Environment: real
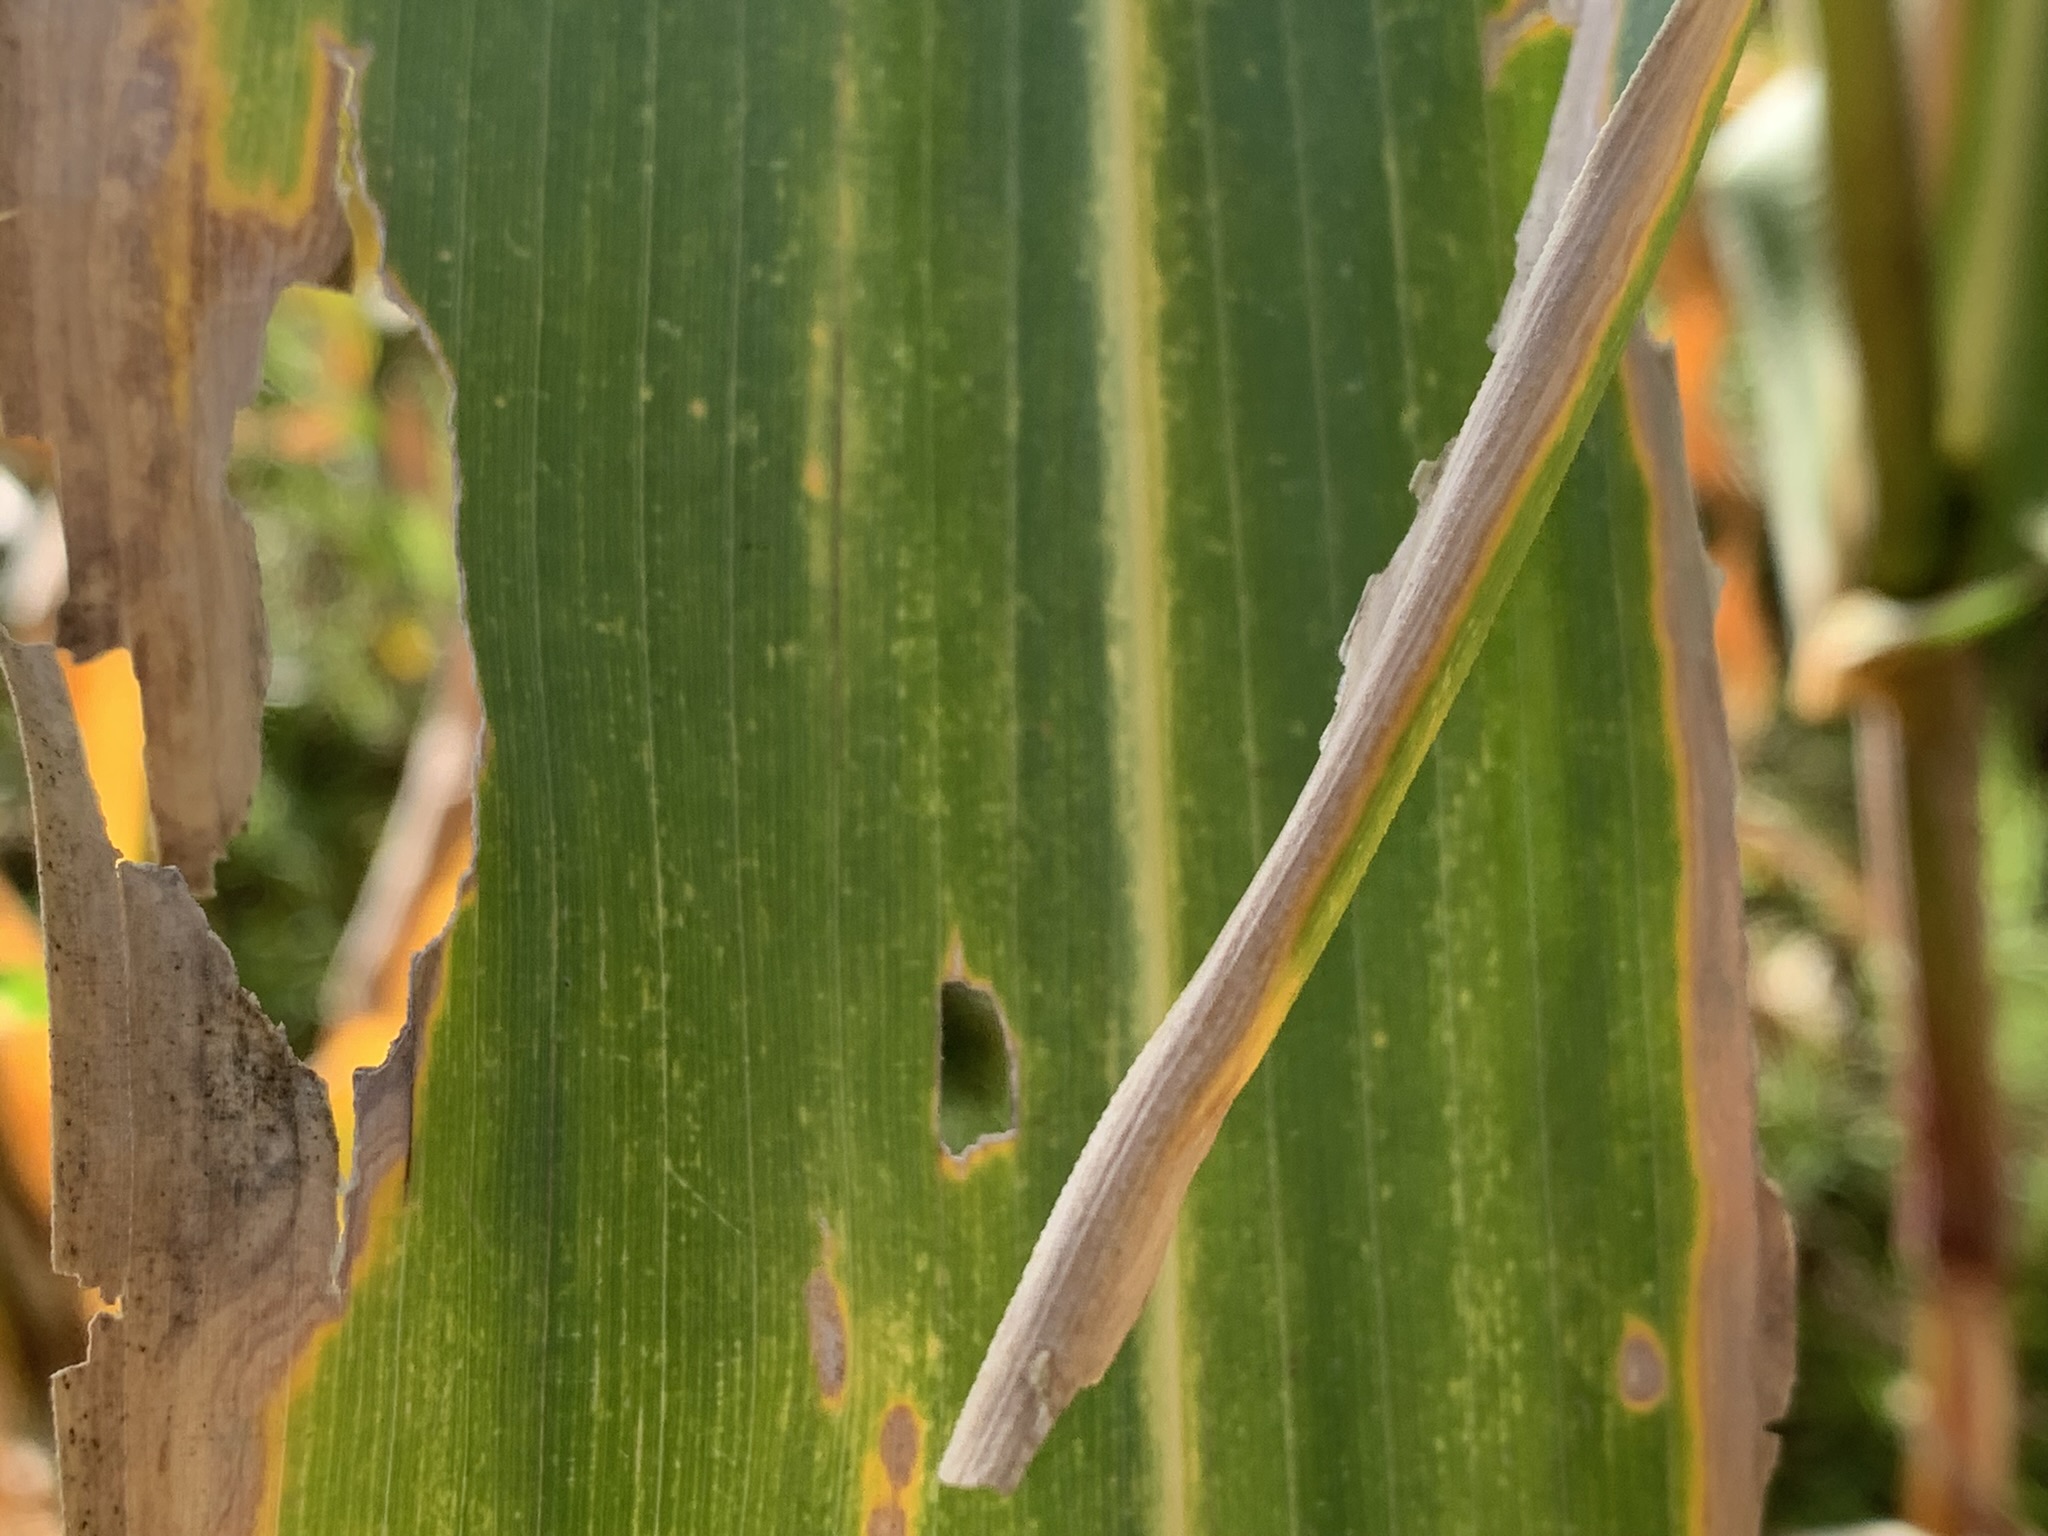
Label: lethal_necrosis